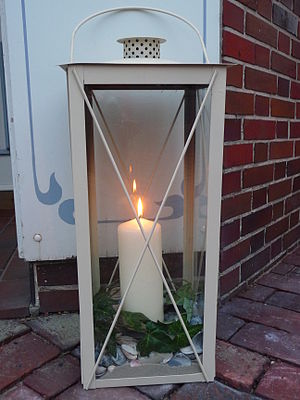
Lygte og lanterne / Begivenheder med lygter og lanterner
En lygte eller en lanterne er en fastsiddende eller transportabel beskyttende robust delvis gennemsigtig beholder, som indeholder en lyskilde. En lygte kan være beskyttet mod vind - og kan være beskyttet mod snavs, regn, vand - og evt. være stødsikret.